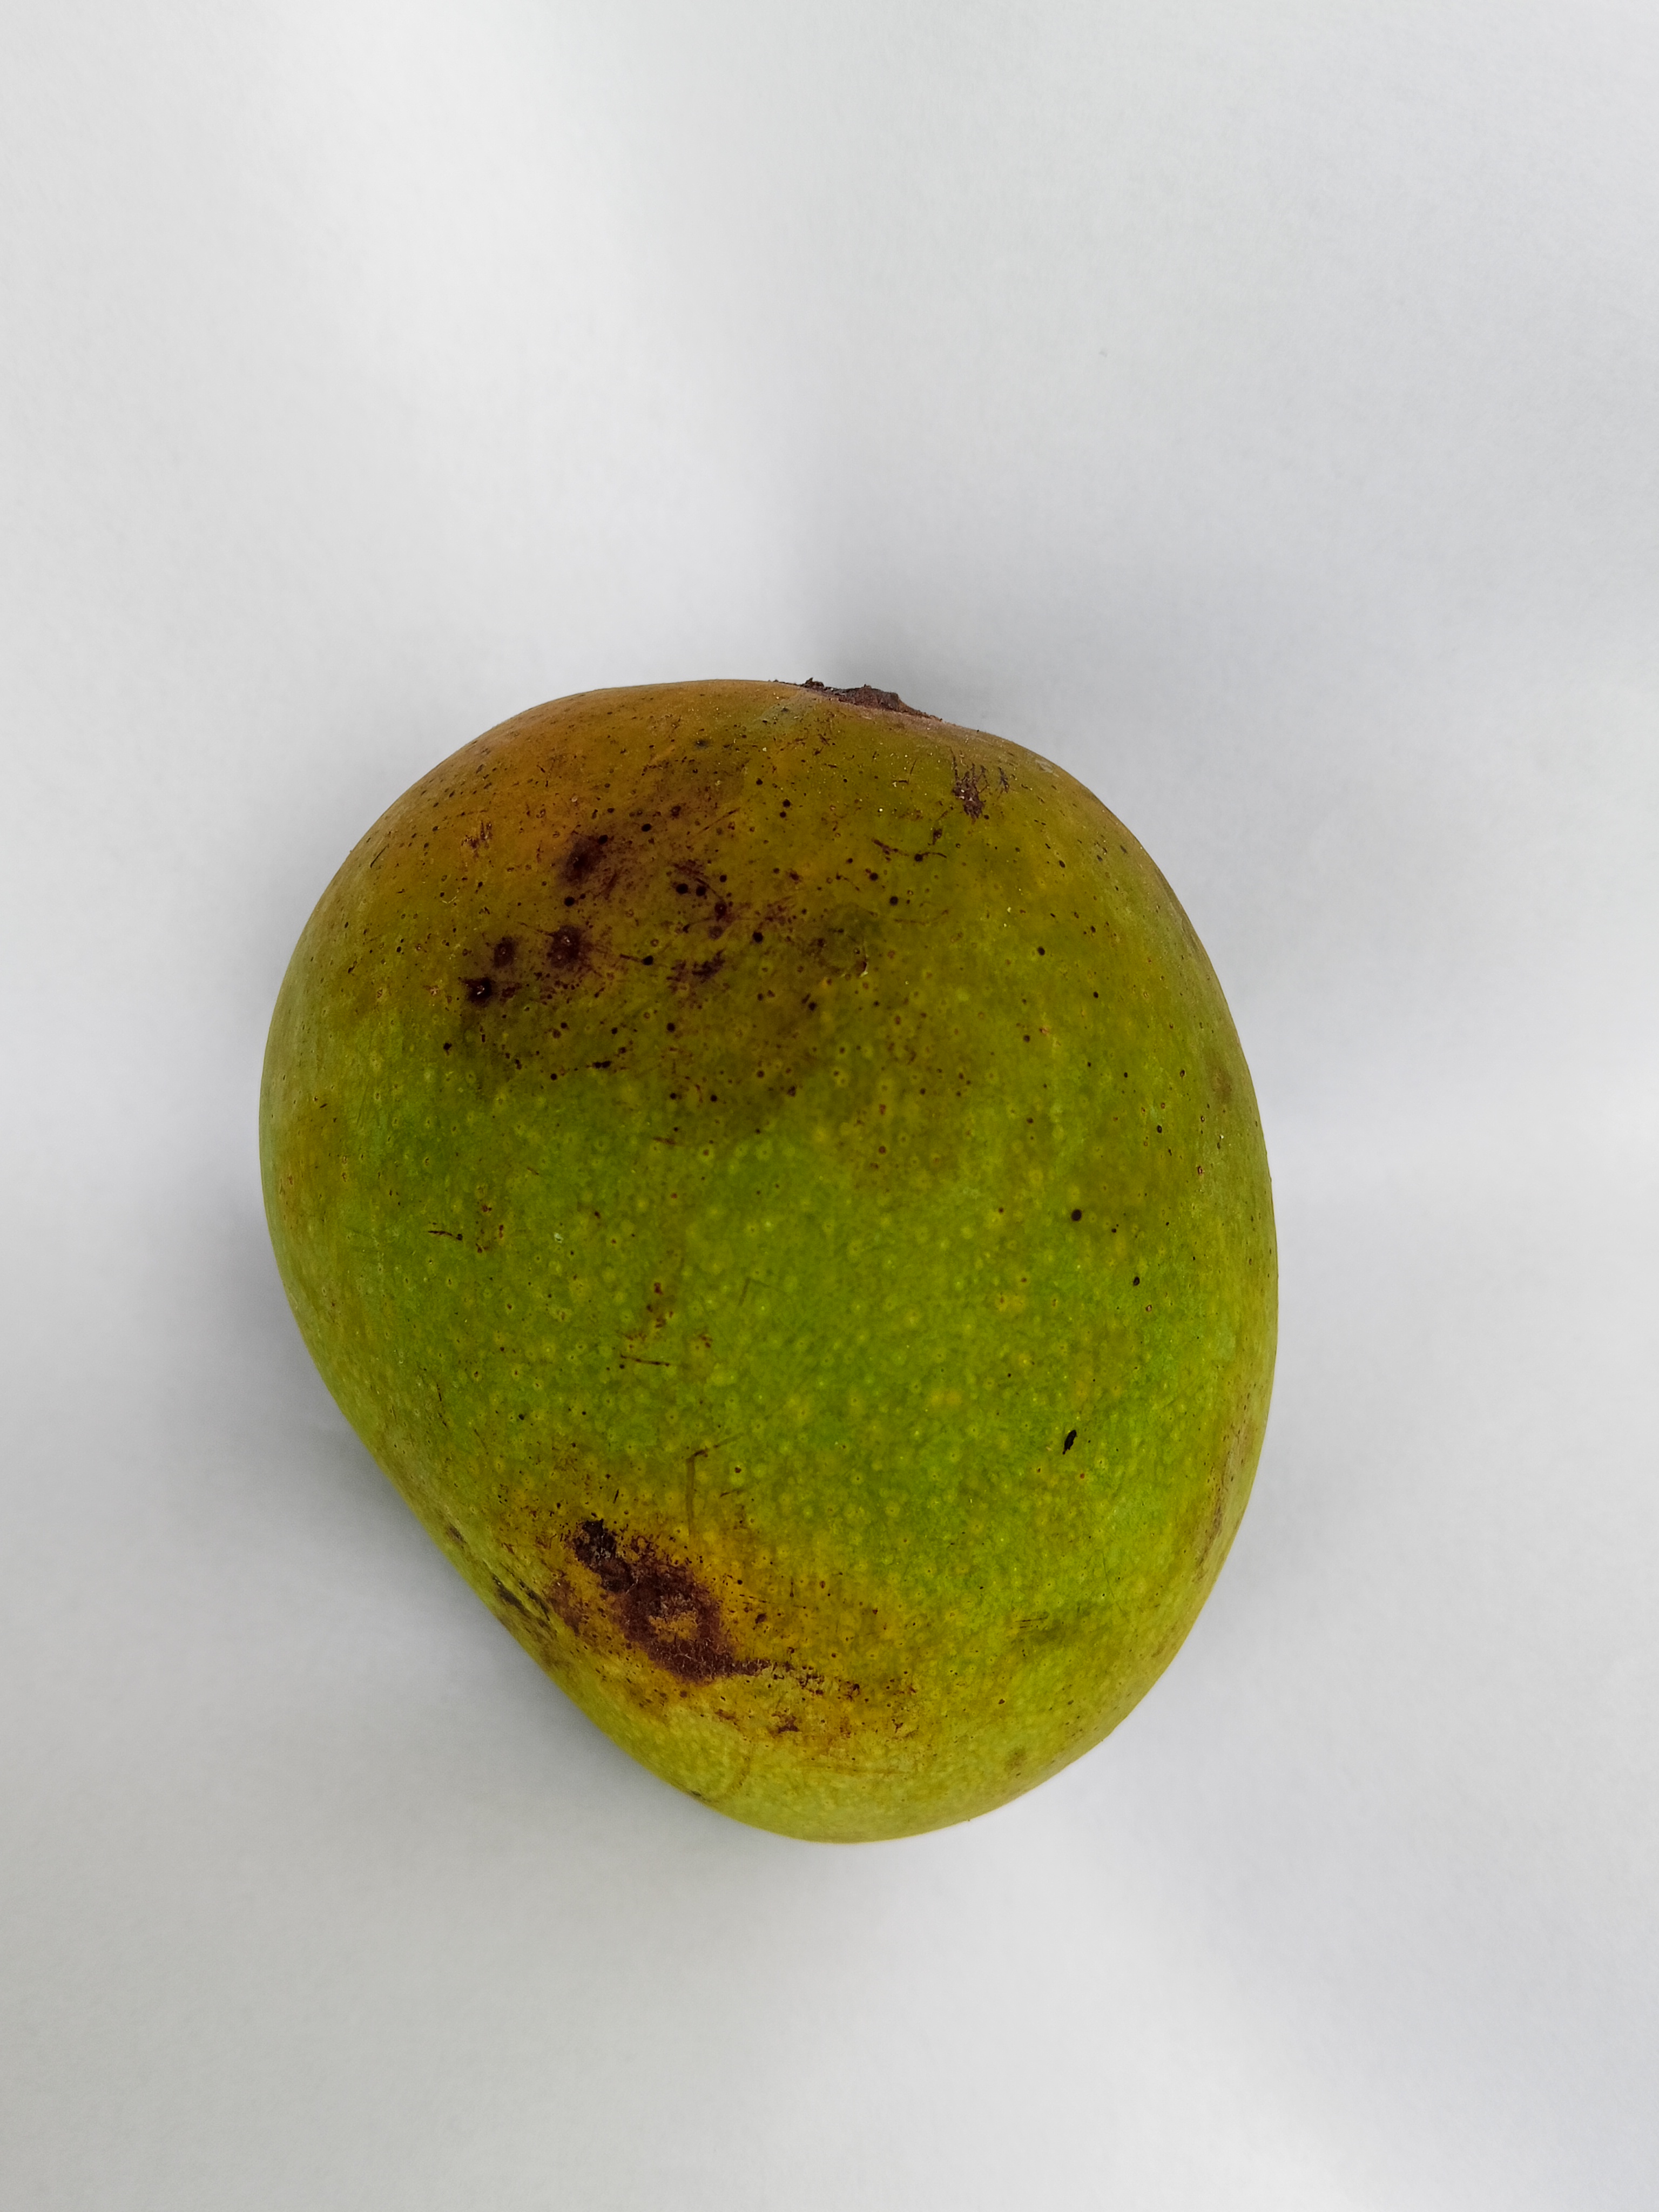
Mango variety: Himsagar